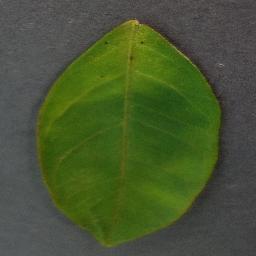
Label: Orange___Haunglongbing_(Citrus_greening)